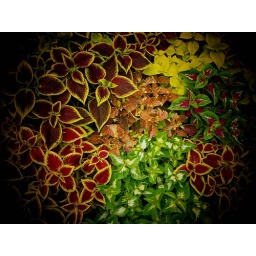
Some colorful plants at a garden in Tacoma